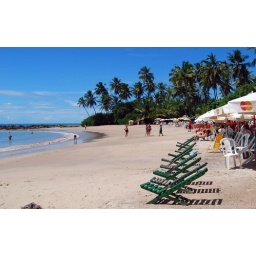
Green wooden chairs in Coqueirinho beach